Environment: lab
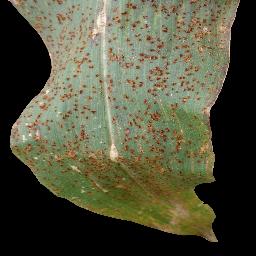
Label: common_rust